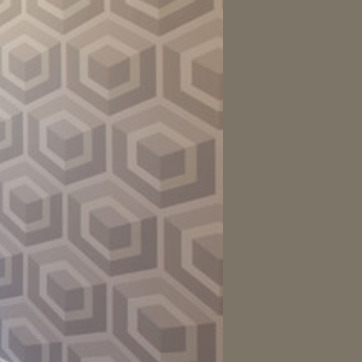
Material: wallpaper